Alkmund of Derby

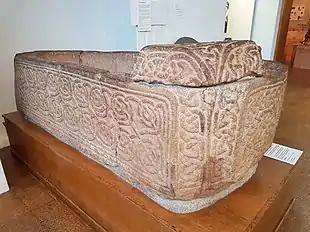
St Alkmund's sarcophagus, at Derby Museum and Art Gallery

Alkmund of Derby (or of Lilleshall), also spelt Ealhmund, Alhmund, Alcmund, or Alchmund (d. c. 800) was a son of Alhred of Northumbria, who was caught up in the kingdom's dynastic struggles.